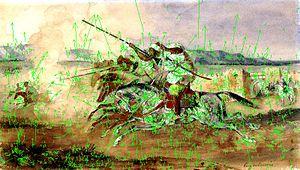
La scale-invariant feature transform, que l'on peut traduire par « transformation de caractéristiques visuelles invariante à l'échelle », est un algorithme utilisé dans le domaine de la vision par ordinateur pour détecter et identifier les éléments similaires entre différentes images numériques. Il a été développé en 1999 par le chercheur David Lowe.